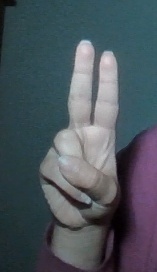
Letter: taa